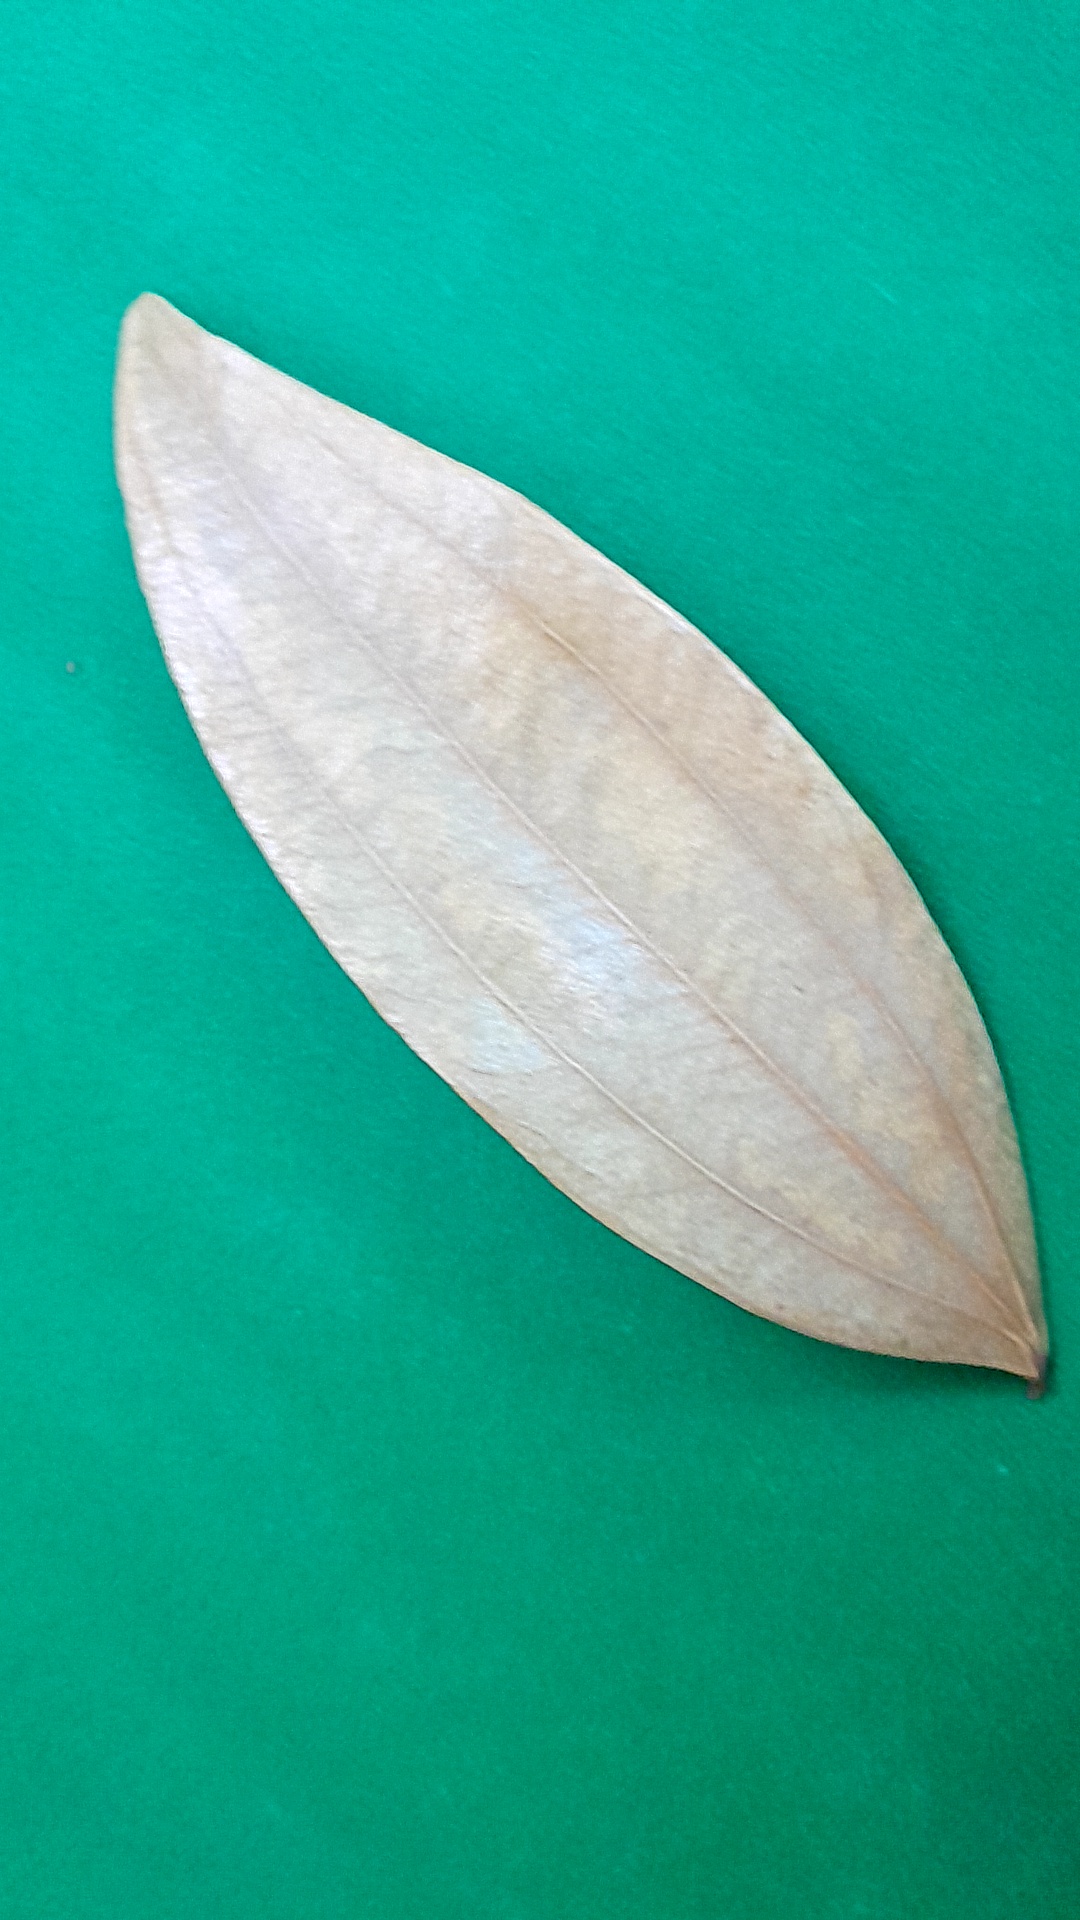
Label: Dry Leaf